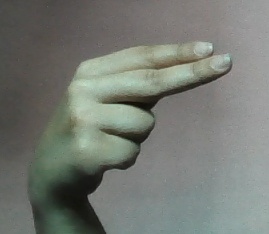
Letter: ain